Humphry Morice (Governor of the Bank of England)

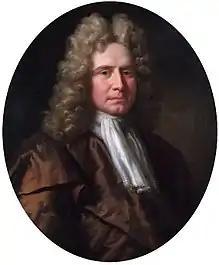
A painting of Humphry Morice by Godfrey Kneller

Humphry Morice ( – 16 November 1731) was an English merchant, politician and slave trader who served as the governor of the Bank of England. He inherited his father's trading business around the age of eighteen, and learned finance and speculation from an uncle. Placed in Parliament through a cousin's interest in 1713, his Whig politics ultimately provoked a breach with his Tory cousin, and he had to be given another seat in 1722 by Robert Walpole's administration. He rose to be Deputy Governor and then Governor of the Bank of England in 1727, but unknown to his contemporaries, his fortune was largely fictitious and he was embezzling from the Bank and his daughters' trust fund. He died suddenly in 1731, perhaps having poisoned himself to forestall the discovery of his frauds, and left behind enormous debts.